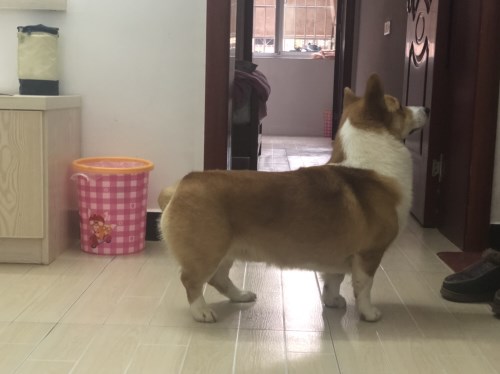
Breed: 2909-n000116-Cardigan